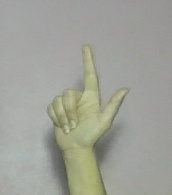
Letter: laam